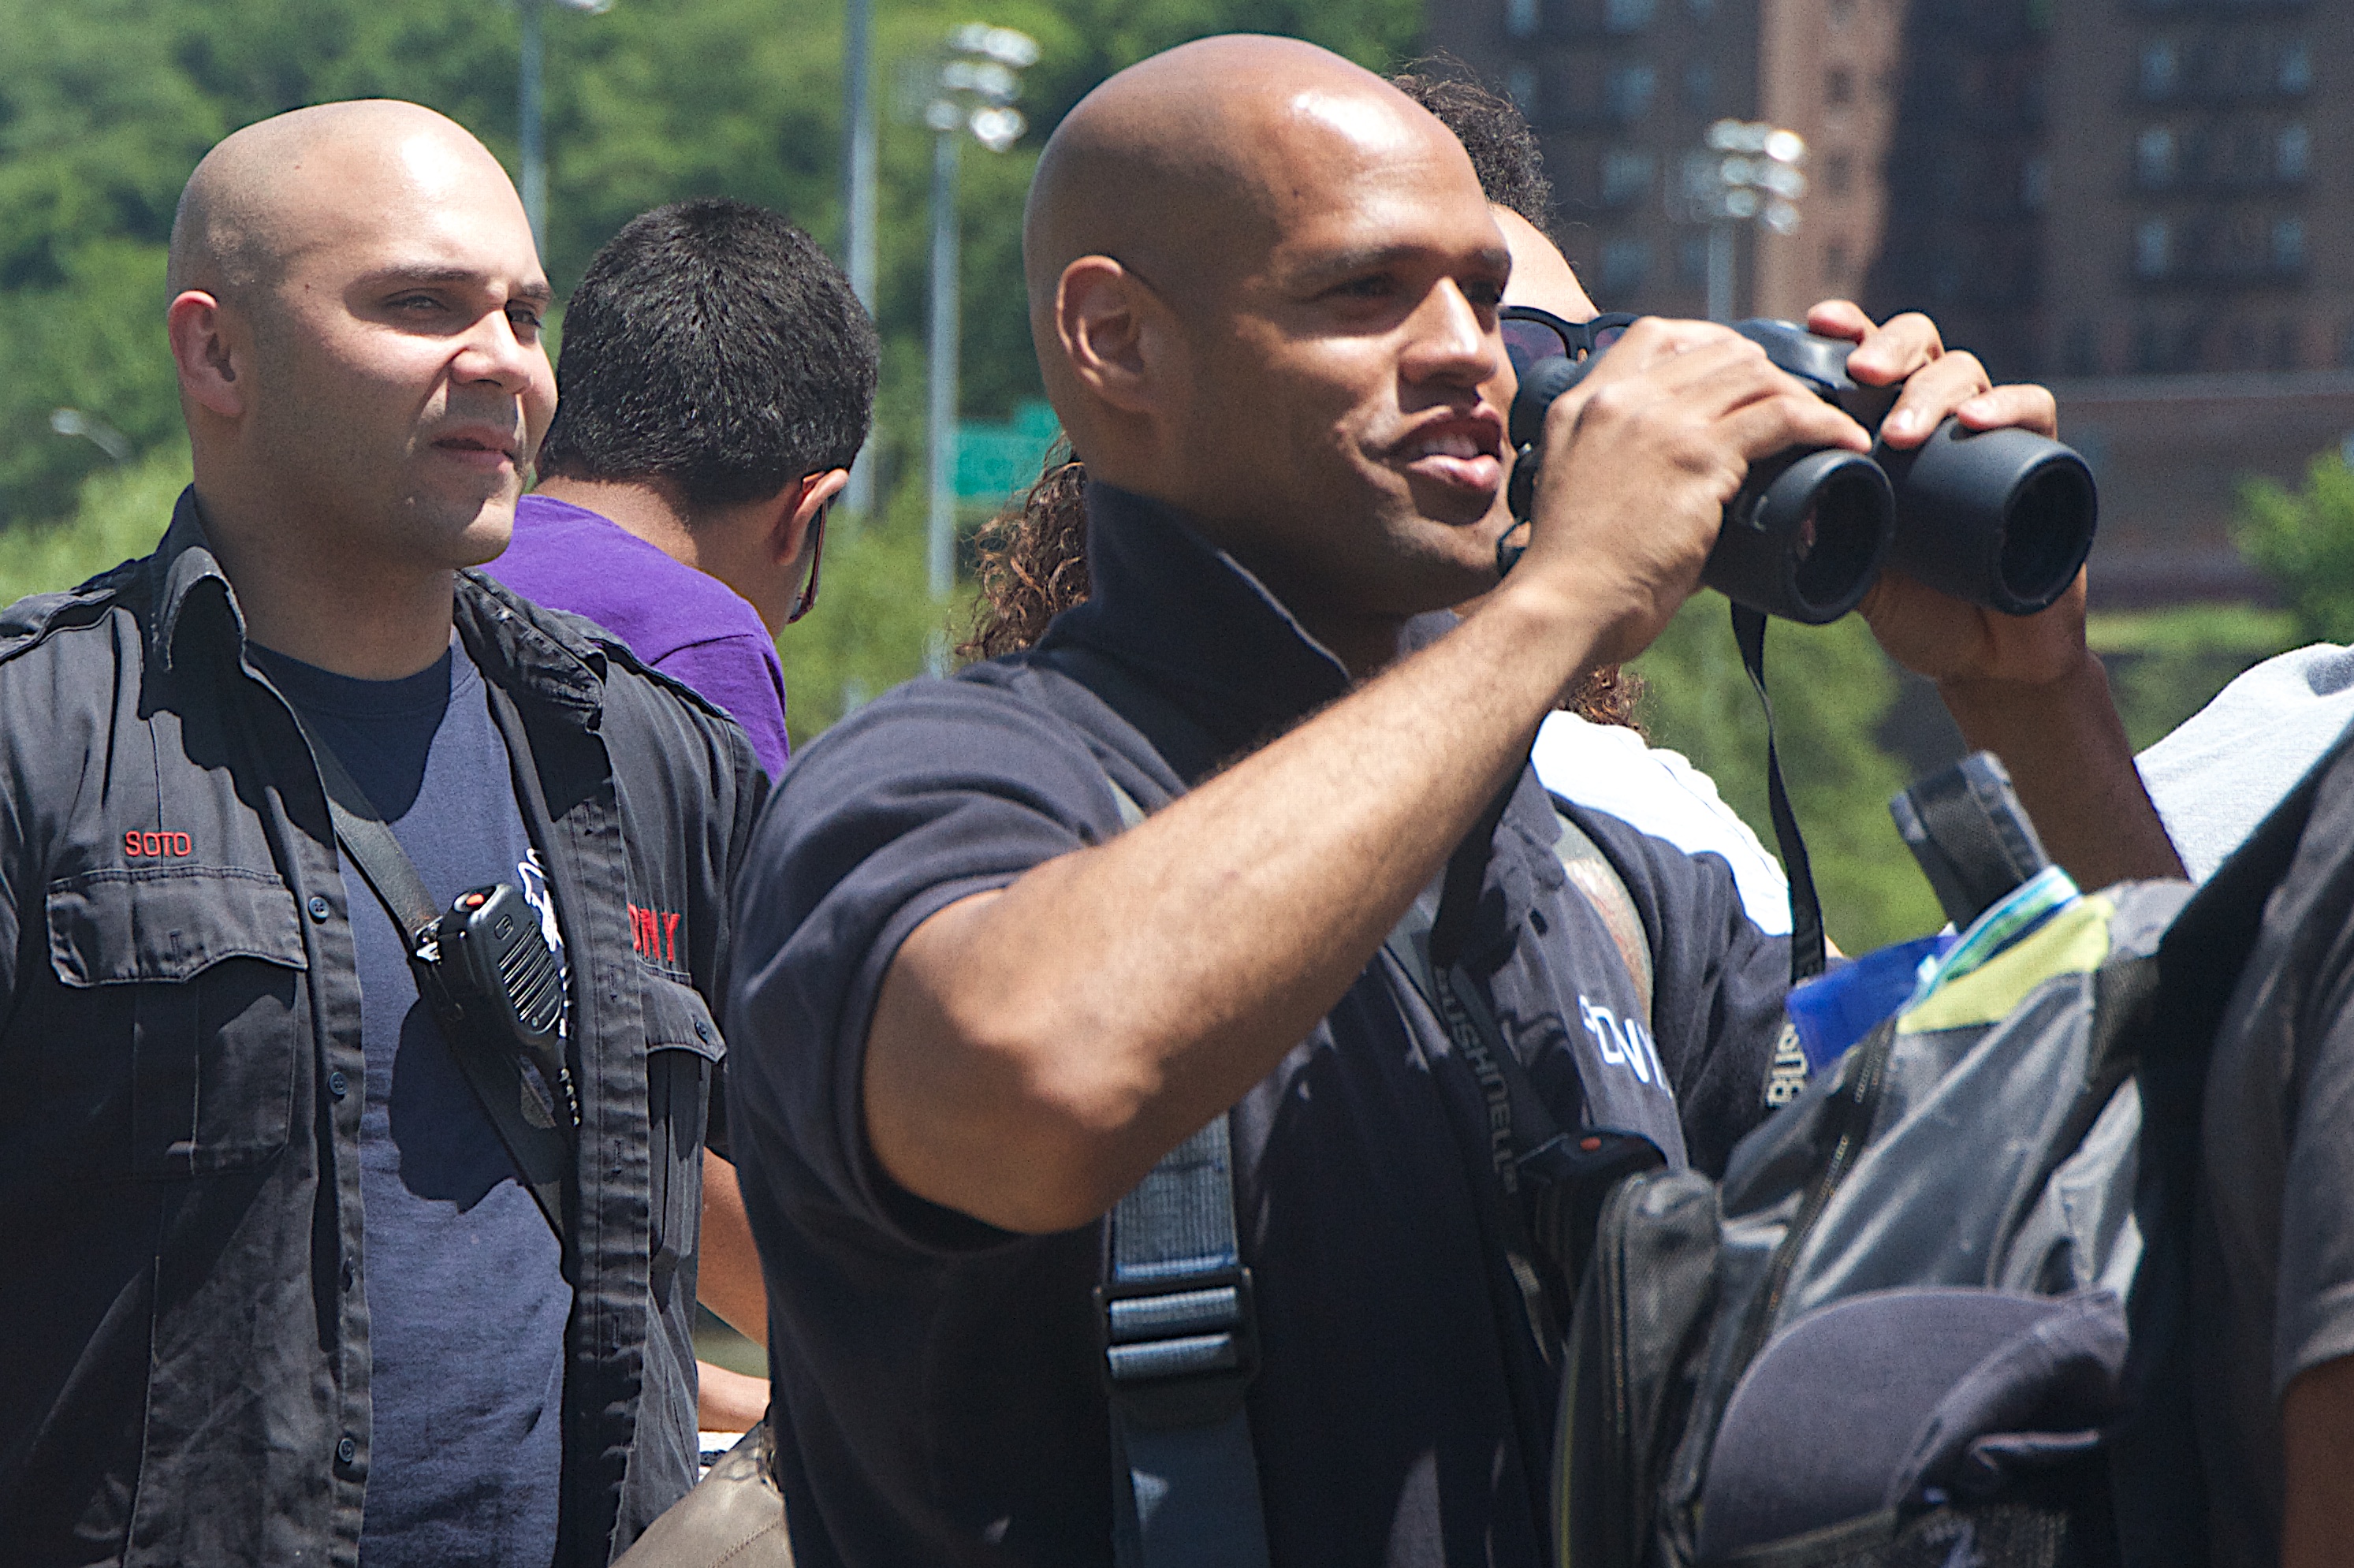
person, people, crowd, demonstration, protest, rownewyork